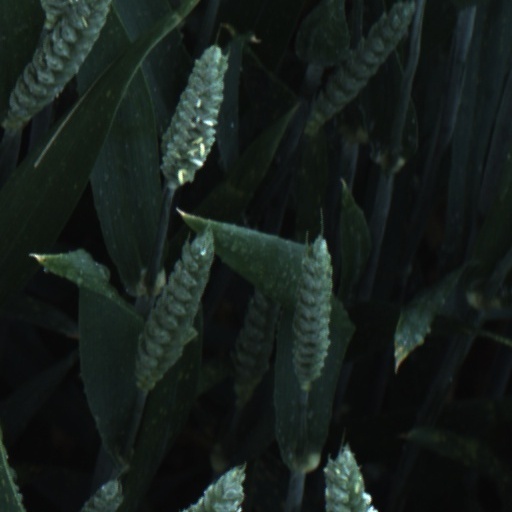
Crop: wheat